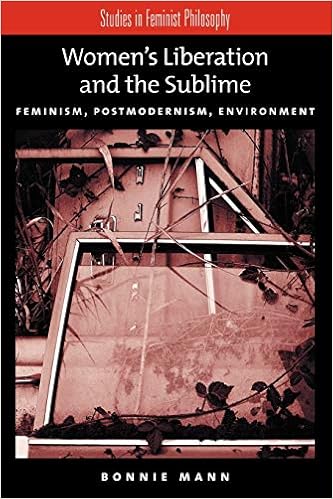
Women's Liberation and the Sublime: Feminism, Postmodernism, Environment (Studies in Feminist Philosophy)
Category: Books
Review "A noteworthy contribution to the burgeoning scholarship on gender and citizenship."--Shelley Wilcox, Feminism and Philosophy "Both a first rate addition to primary research as well as to critical work in the field. The question of citizenship and gender in particular will become more relevant and pressing as the EU expands and questions of gender parity come to the foreground in the aging developed nations of the West. This is an important work."--Eduardo Mendieta, SUNY Stony Brook About the Author Marilyn Friedman is Professor of Philosophy at Washington University and author of Autonomy, Gender, Politics (OUP 2002).
Features: The notion of citizenship is complex; it can be at once an identity; a set of rights, privileges, and responsibilities; an elevated and exclusionary status, a relationship between individual and state, and more. In recent decades citizenship has attracted interdisciplinary attention, particularly with the transnational growth of Western capitalism. Yet citizenship's relationship to gender has gone relatively unexplored--despite the globally pervasive denial of citizenship to women, historically and in many places, ongoing today.This highly interdisciplinary volume explores the political and cultural dimensions of citizenship and their relevance to women and gender. Containing essays by a well-known group of scholars, including Iris Marion Young, Alison Jaggar, Martha Nussbaum, and Sandra Bartky, this book examines the conceptual issues and strategies at play in the feminist quest to give women full citizenship status. The contributors take a fresh look at the issues, going beyond conventional critiques, and examine problems in the political and social arrangements, practices, and conditions that diminish women's citizenship in various parts of the world.